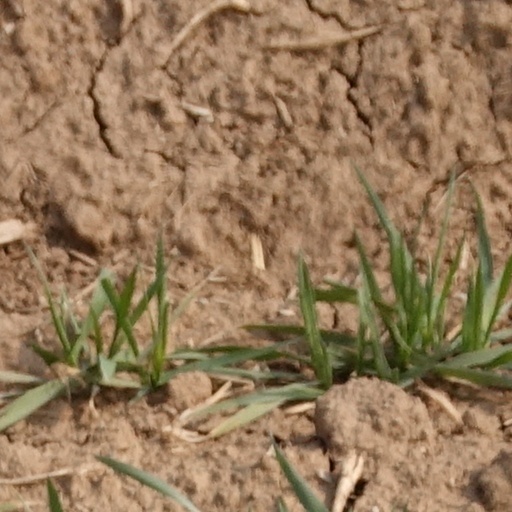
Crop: wheat